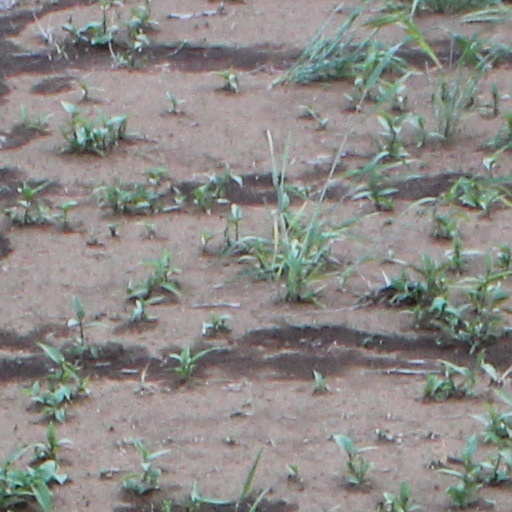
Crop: wheat